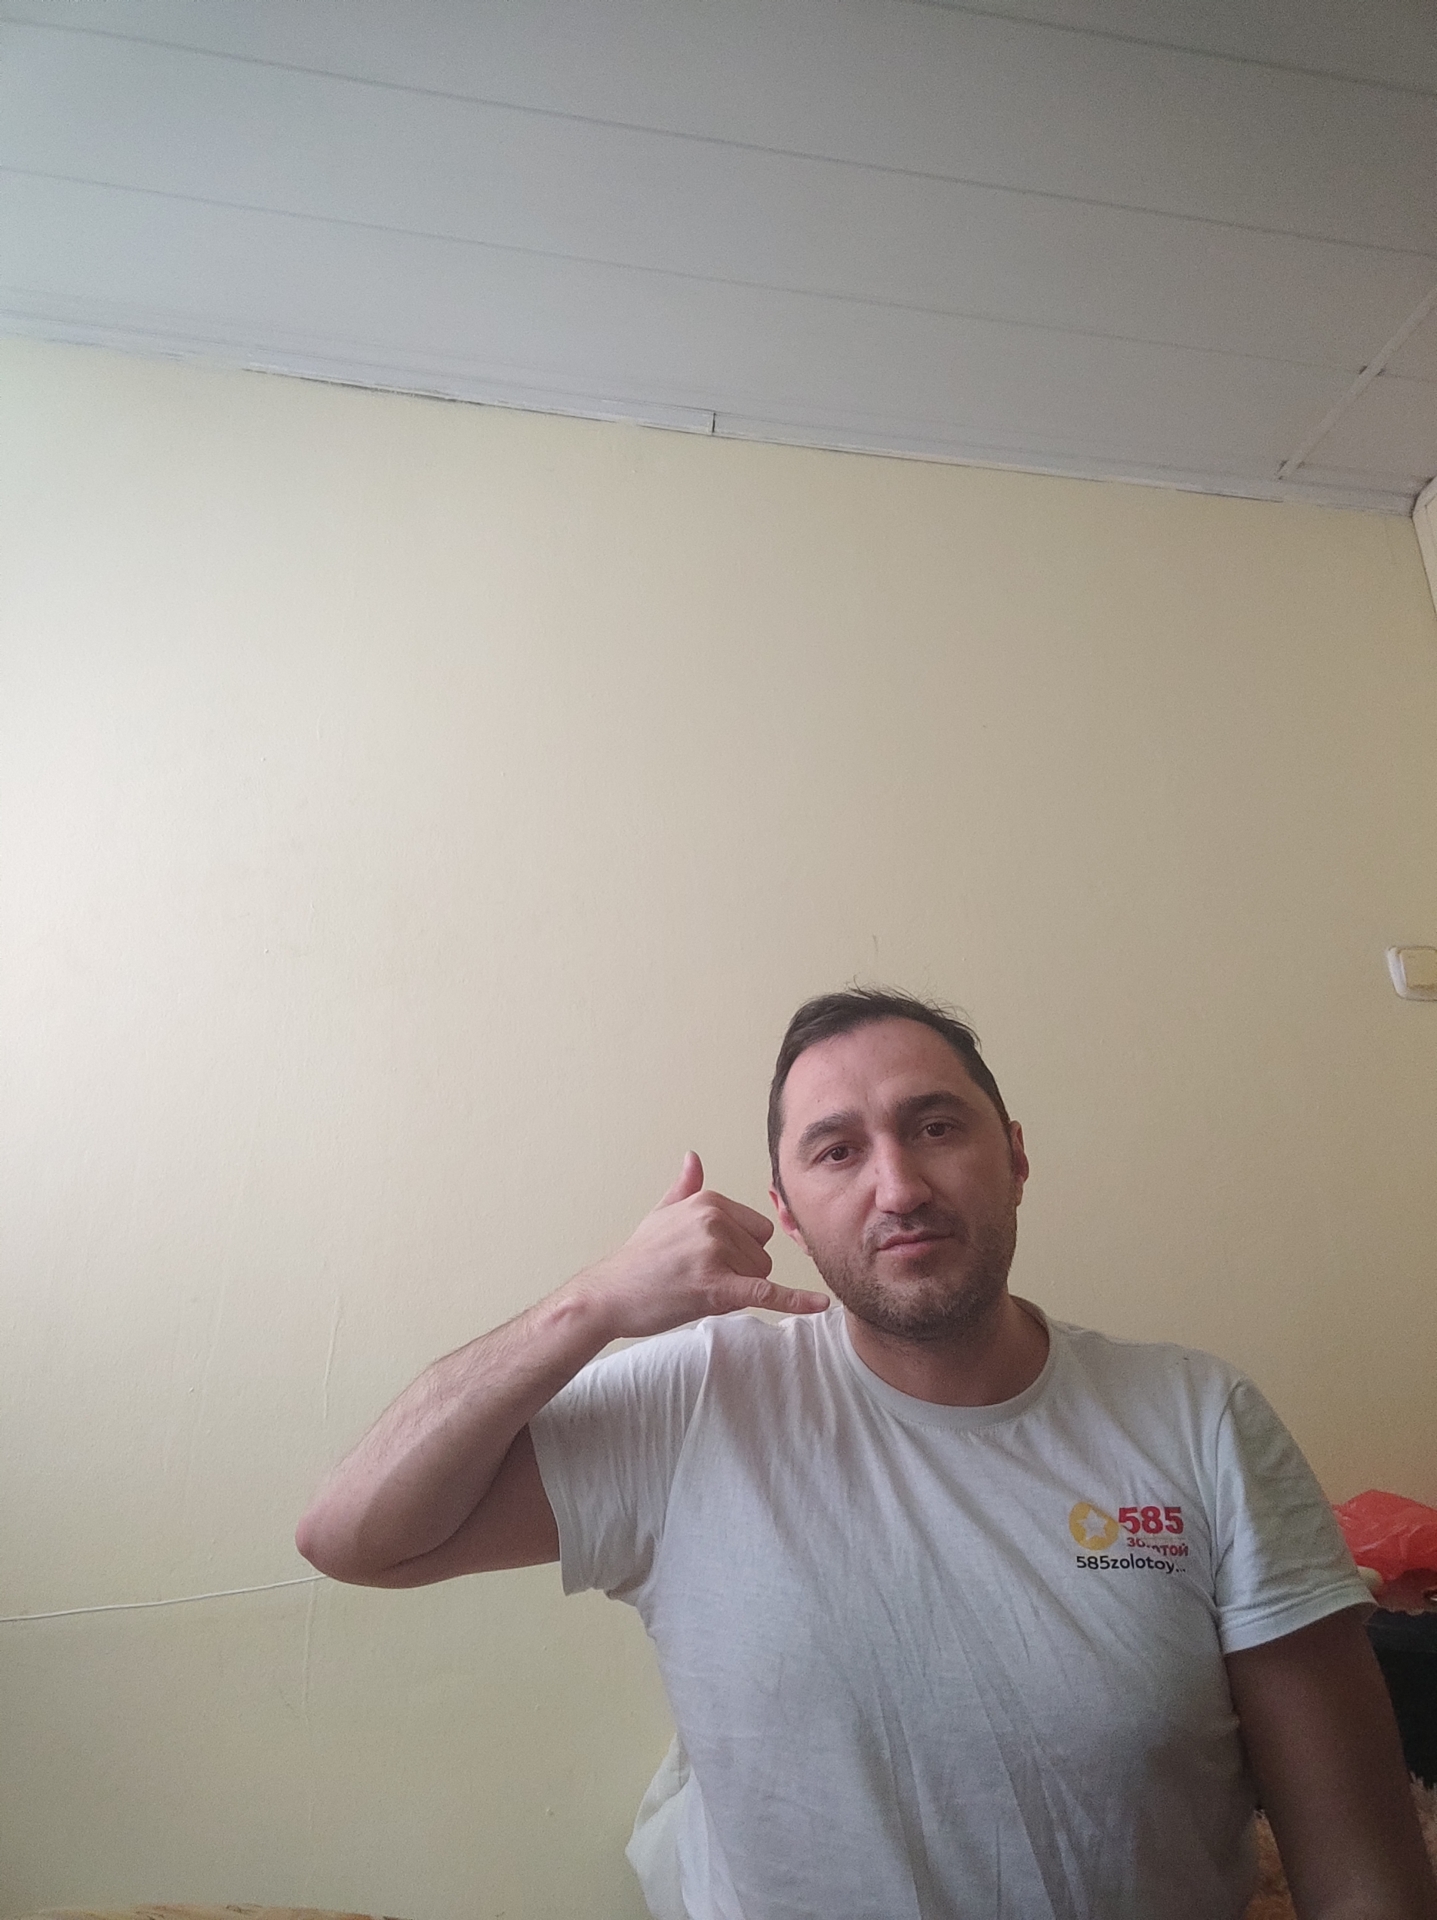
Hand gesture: call